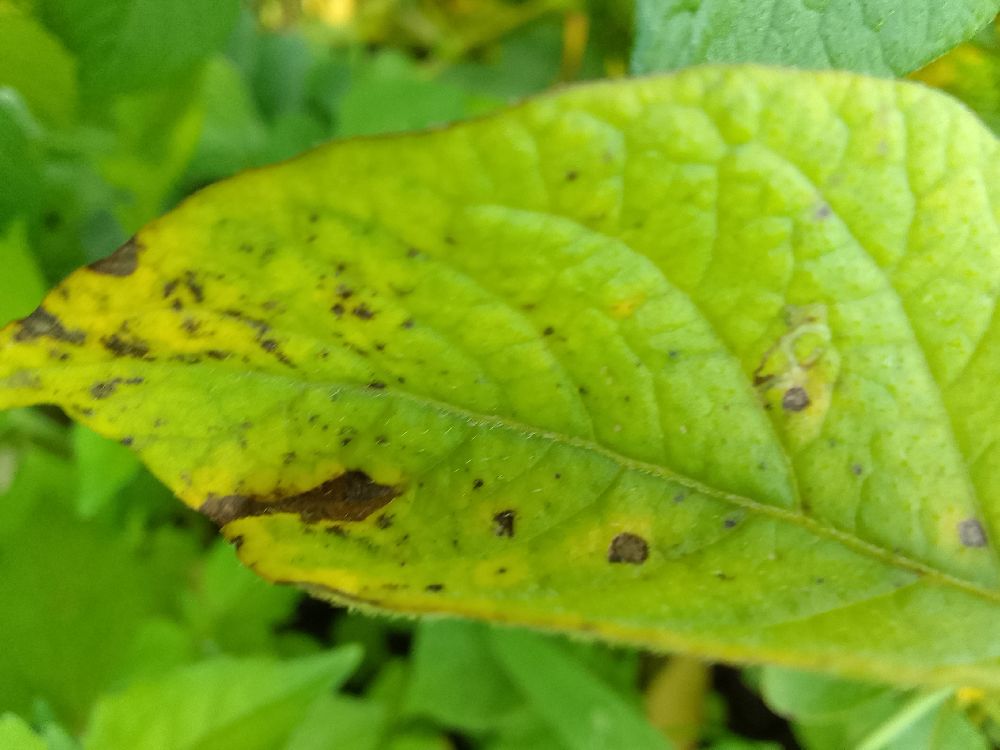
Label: Early blight